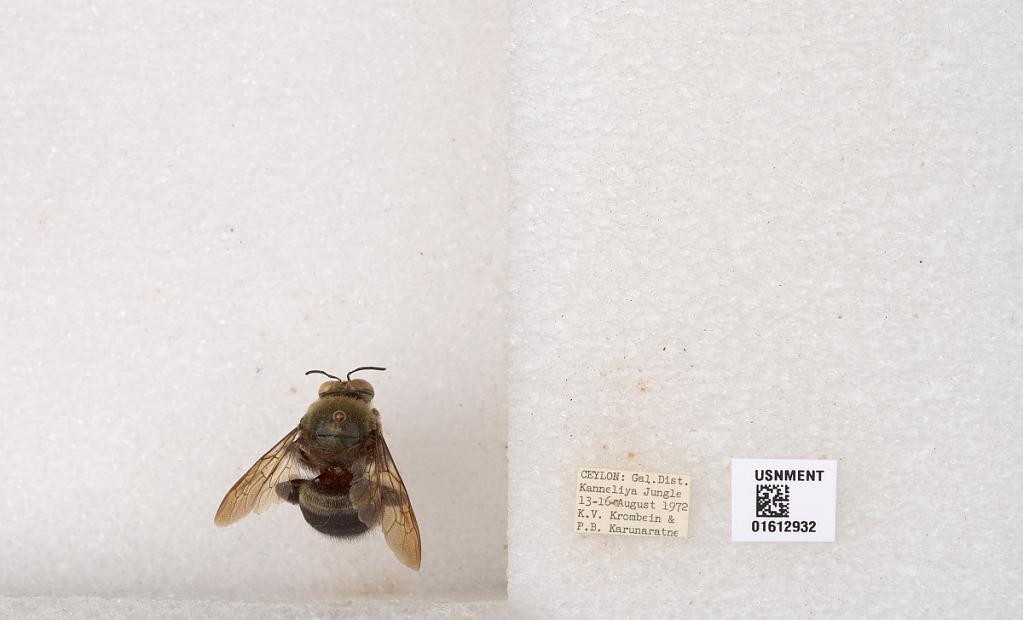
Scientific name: Xylocopa (Zonohirsuta) sp.
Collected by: P. Karunaratne
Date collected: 1972-8-13
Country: Sri Lanka
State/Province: Southern
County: Galle
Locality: Kanneliya Jungle